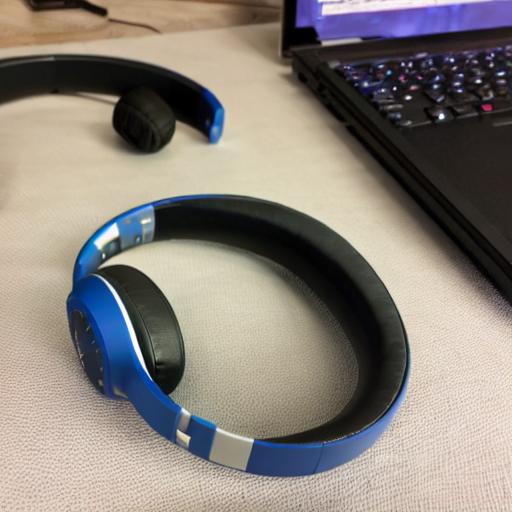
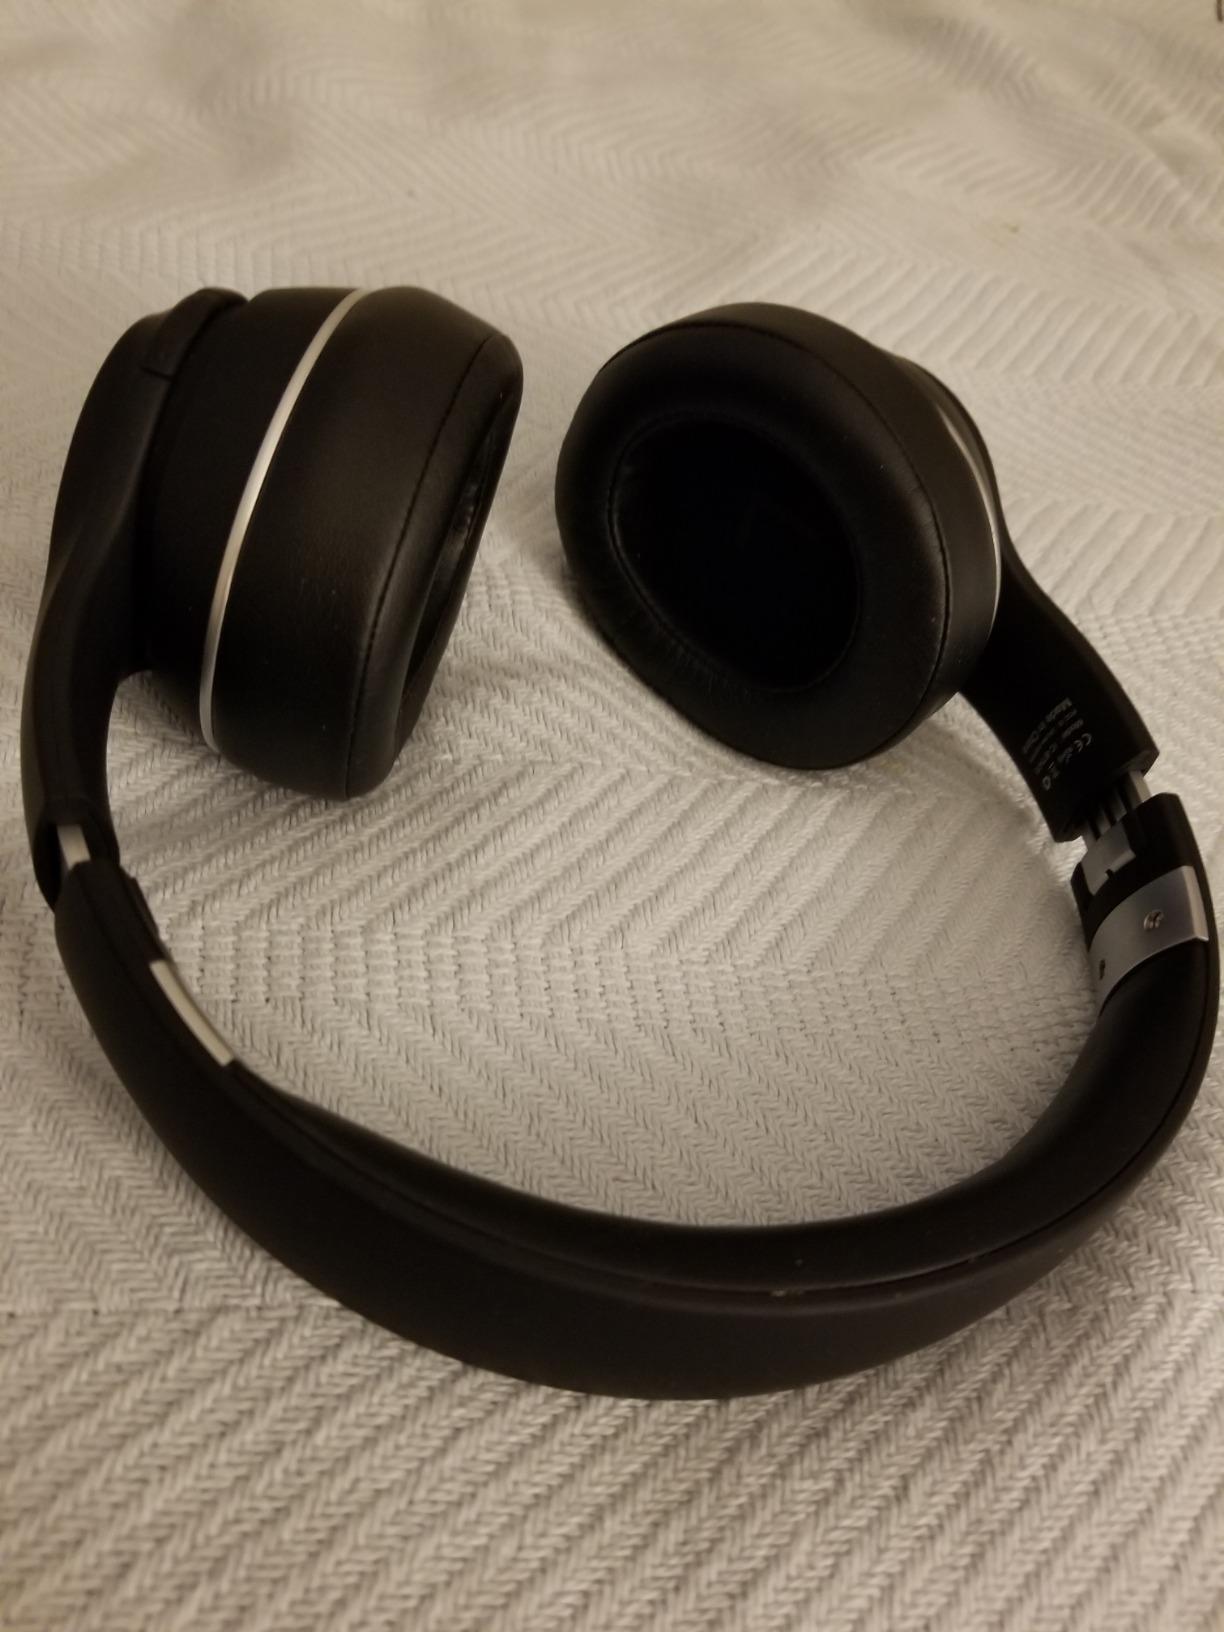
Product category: headphones
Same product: no